Beit Ghazaleh

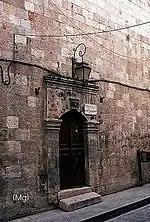
The main entrance to the Maison Ghazaleh

Significant changes were made to Beit Ghazaleh during the nineteenth century. Notably, rooms were added on the top of the North wing (dated 1880 by an inscription). A new Southern entrance to the impasse "Chtammâ" was built, dated 1304/1887. These major redevelopments were inspired by the appearance of consular apartments in the Aleppo urban caravanserais and by the architecture of embassies in the capital Istanbul.